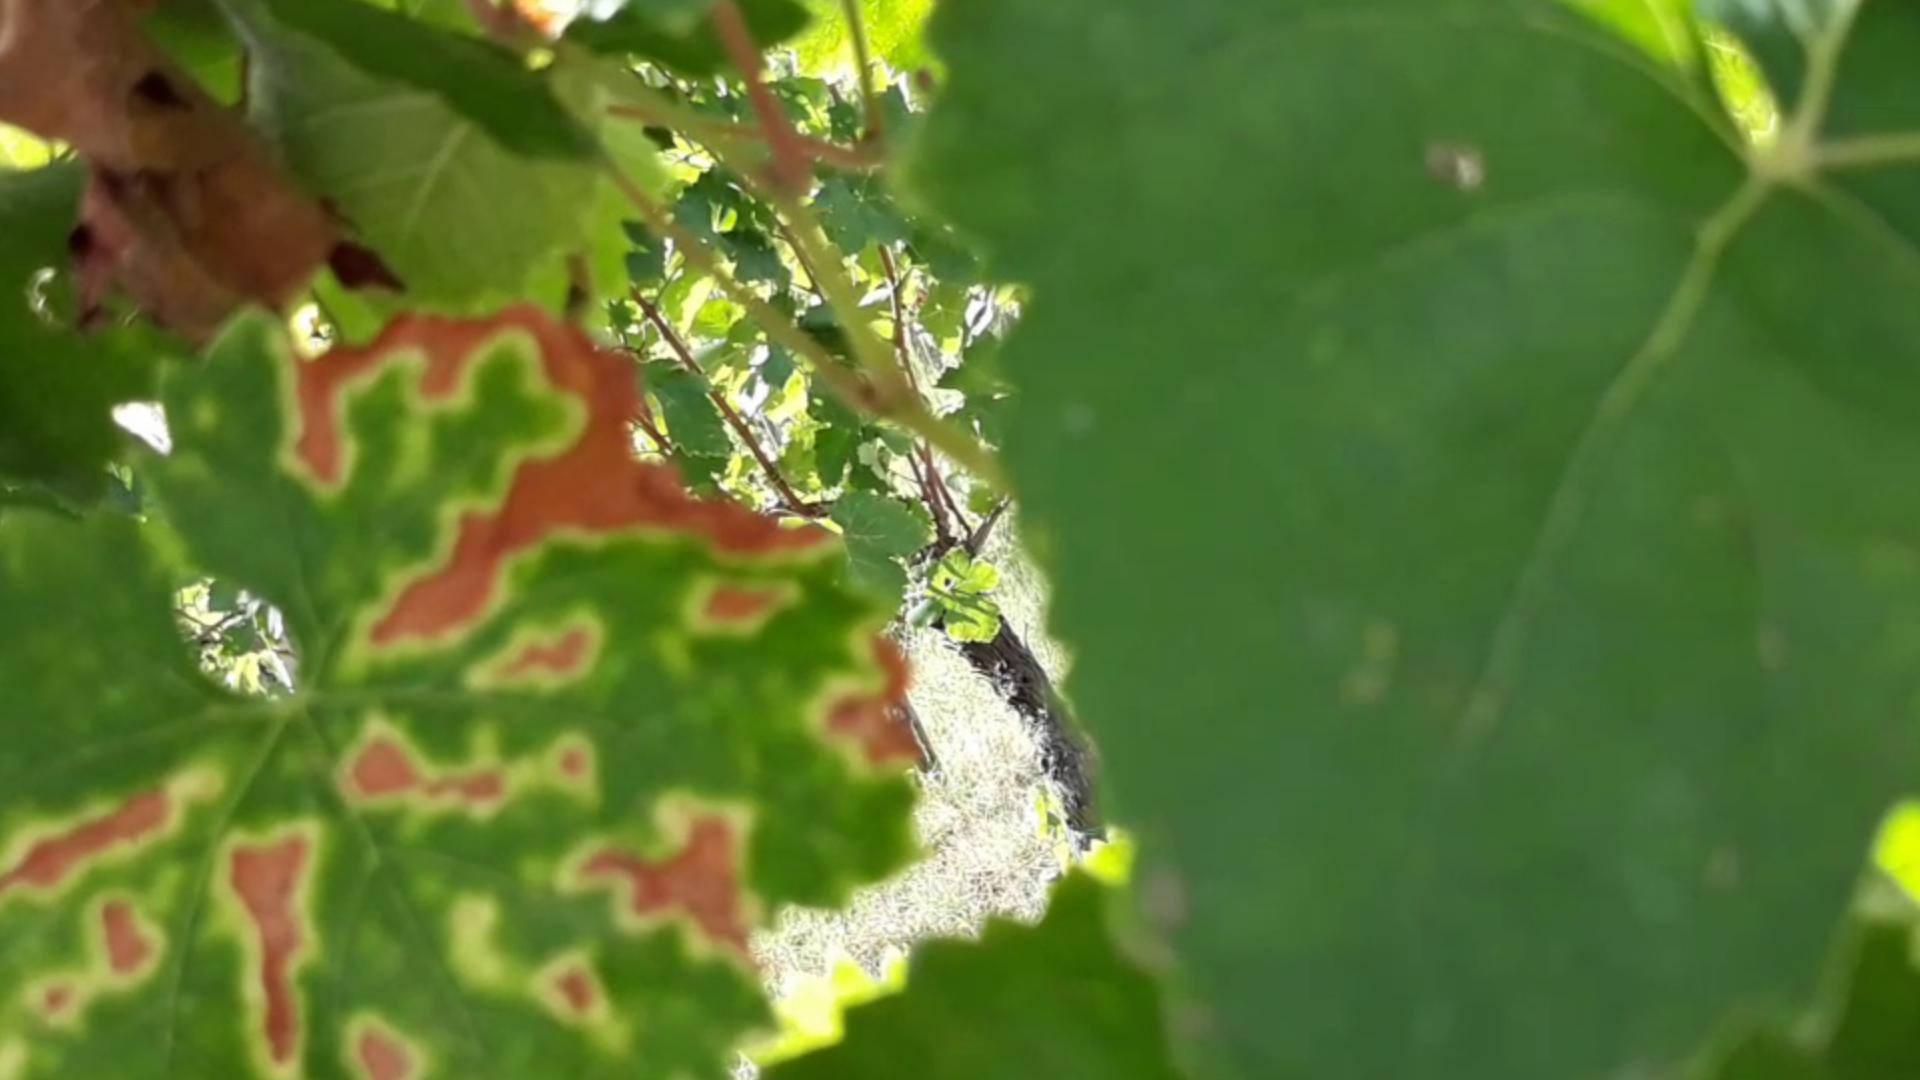
Label: esca